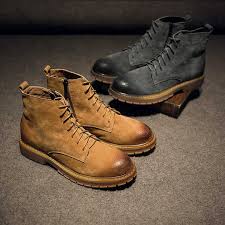
Waste category: shoes